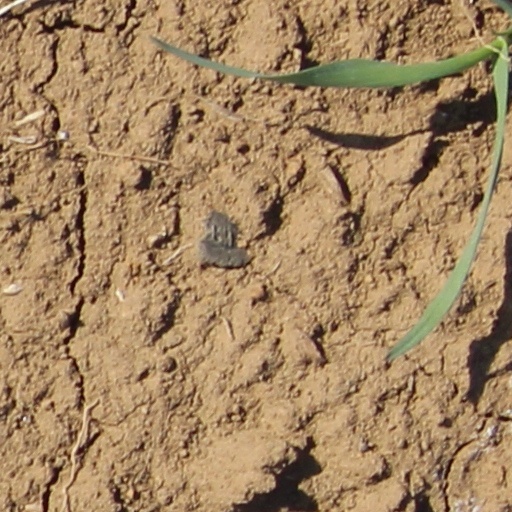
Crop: wheat